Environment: real
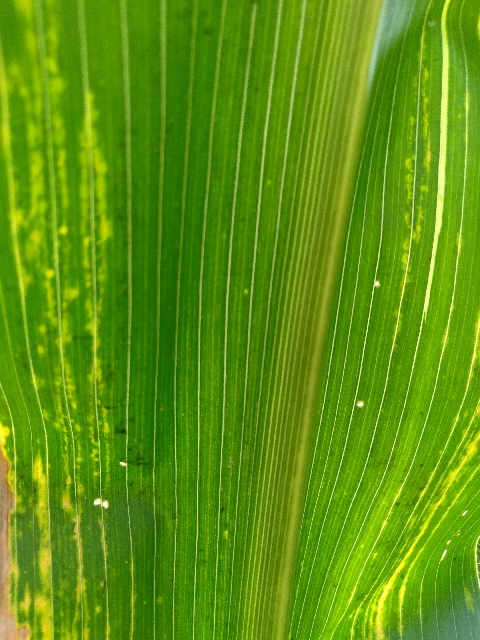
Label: lethal_necrosis